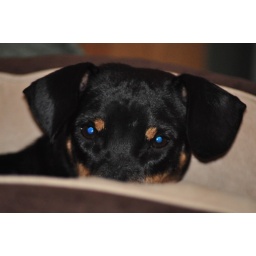
Zeph, laying in his dog bed